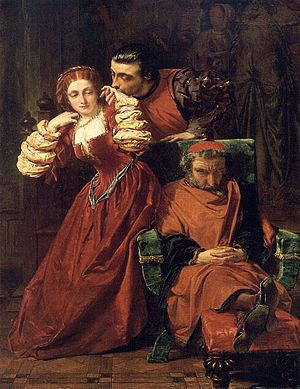
Les Deux Gentilshommes de Vérone est une comédie de William Shakespeare qui date du début de sa carrière. Elle présente la liste de personnages la plus réduite de tout le canon shakespearien et c'est dans cette pièce que Shakespeare met pour la première fois en scène une jeune fille se déguisant en garçon. La pièce aborde les thèmes de l'amitié et de la fidélité, mais elle doit une grande partie de sa saveur comique au personnage du clown Lancelot, serviteur du changeant Protèse, et à son chien Crab « le plus bel exemple de cabotinage de tout le théâtre shakespearien » selon un critique.